The Press Democrat

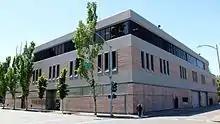
The "Press Democrat" headquarters in Santa Rosa in 2016

The newspaper was founded in 1897 by Ernest L. Finley, Grant Richards, and Charles O. Dunbar, who merged their "Evening Press" and Thomas Thompson's "Sonoma Democrat" (originally created as a voice for the Democratic Party). Finley bought the "Santa Rosa Republican" in 1927, which was merged with "The Press Democrat" in 1948.